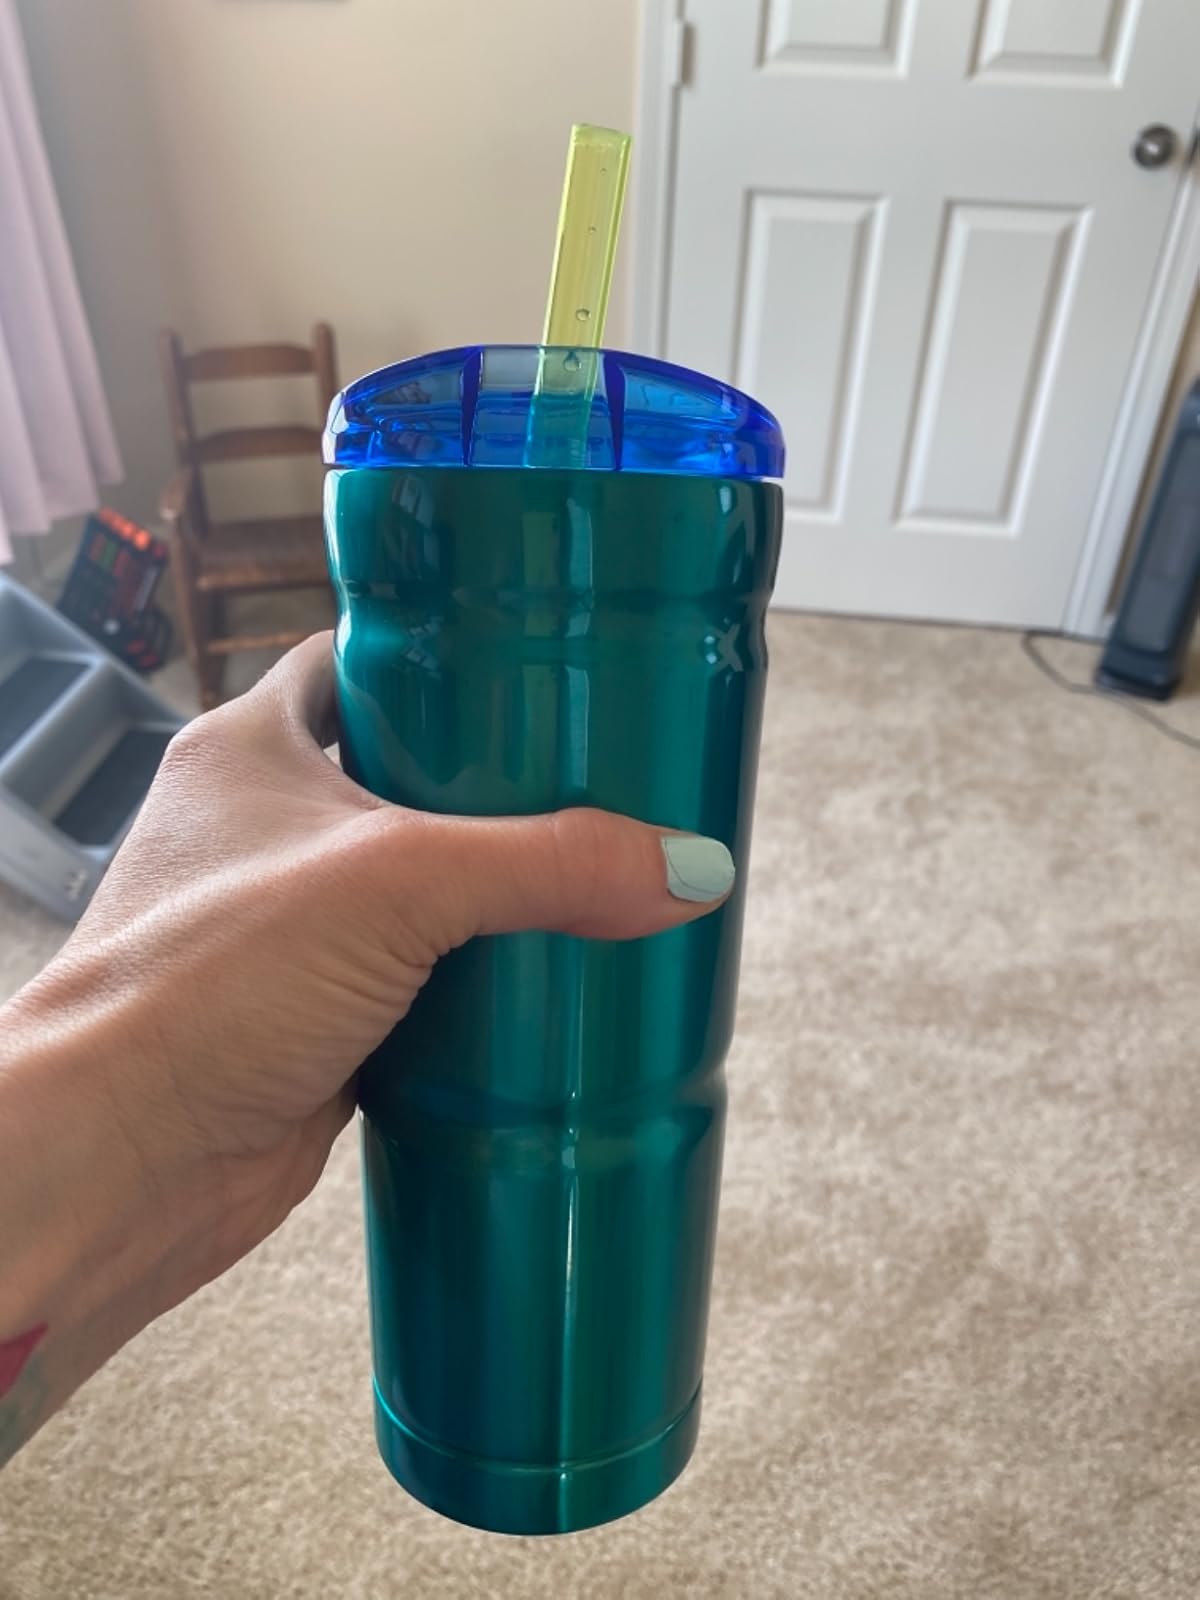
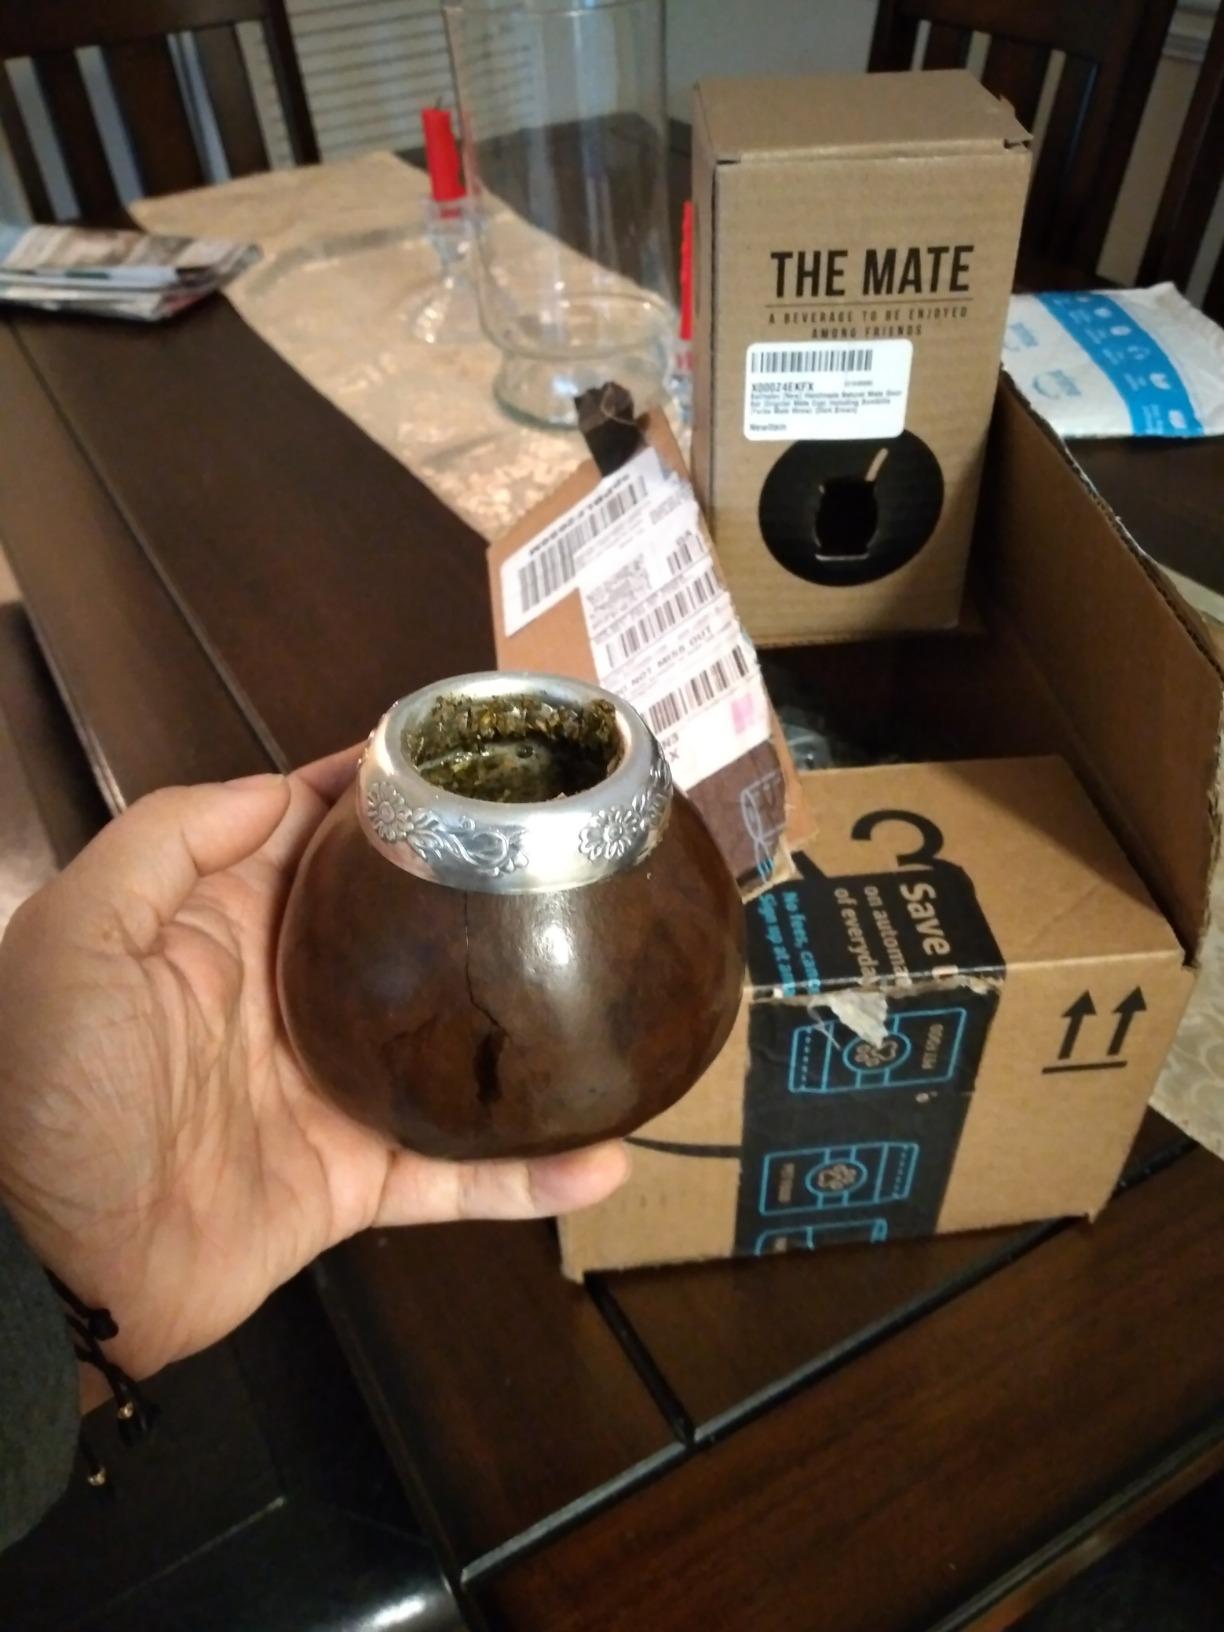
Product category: items_tea
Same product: no